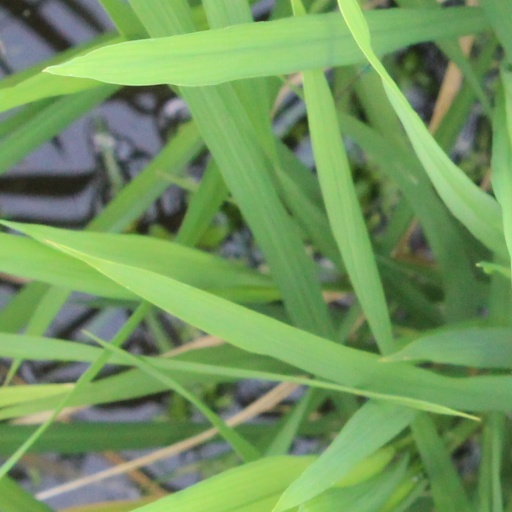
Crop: rice